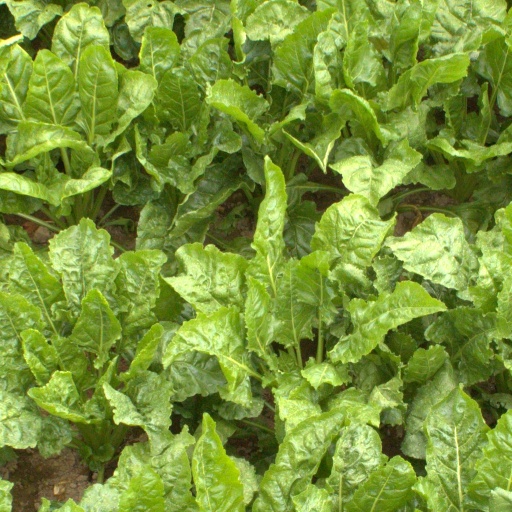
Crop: sugar beet